American Club Taipei

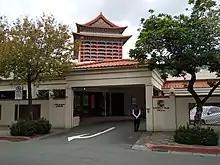
Entrance of the ACC with the Grand Hotel in the background.

Despite its name, ACC membership is open to people of all nationalities. The club’s current membership includes people from over 40 countries. The majority of its members however are U.S. and Taiwanese (R.O.C) citizens.